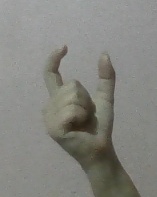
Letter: nun